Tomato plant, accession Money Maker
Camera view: horizontal (90 deg, fisheye); turntable rotation: 300 degrees
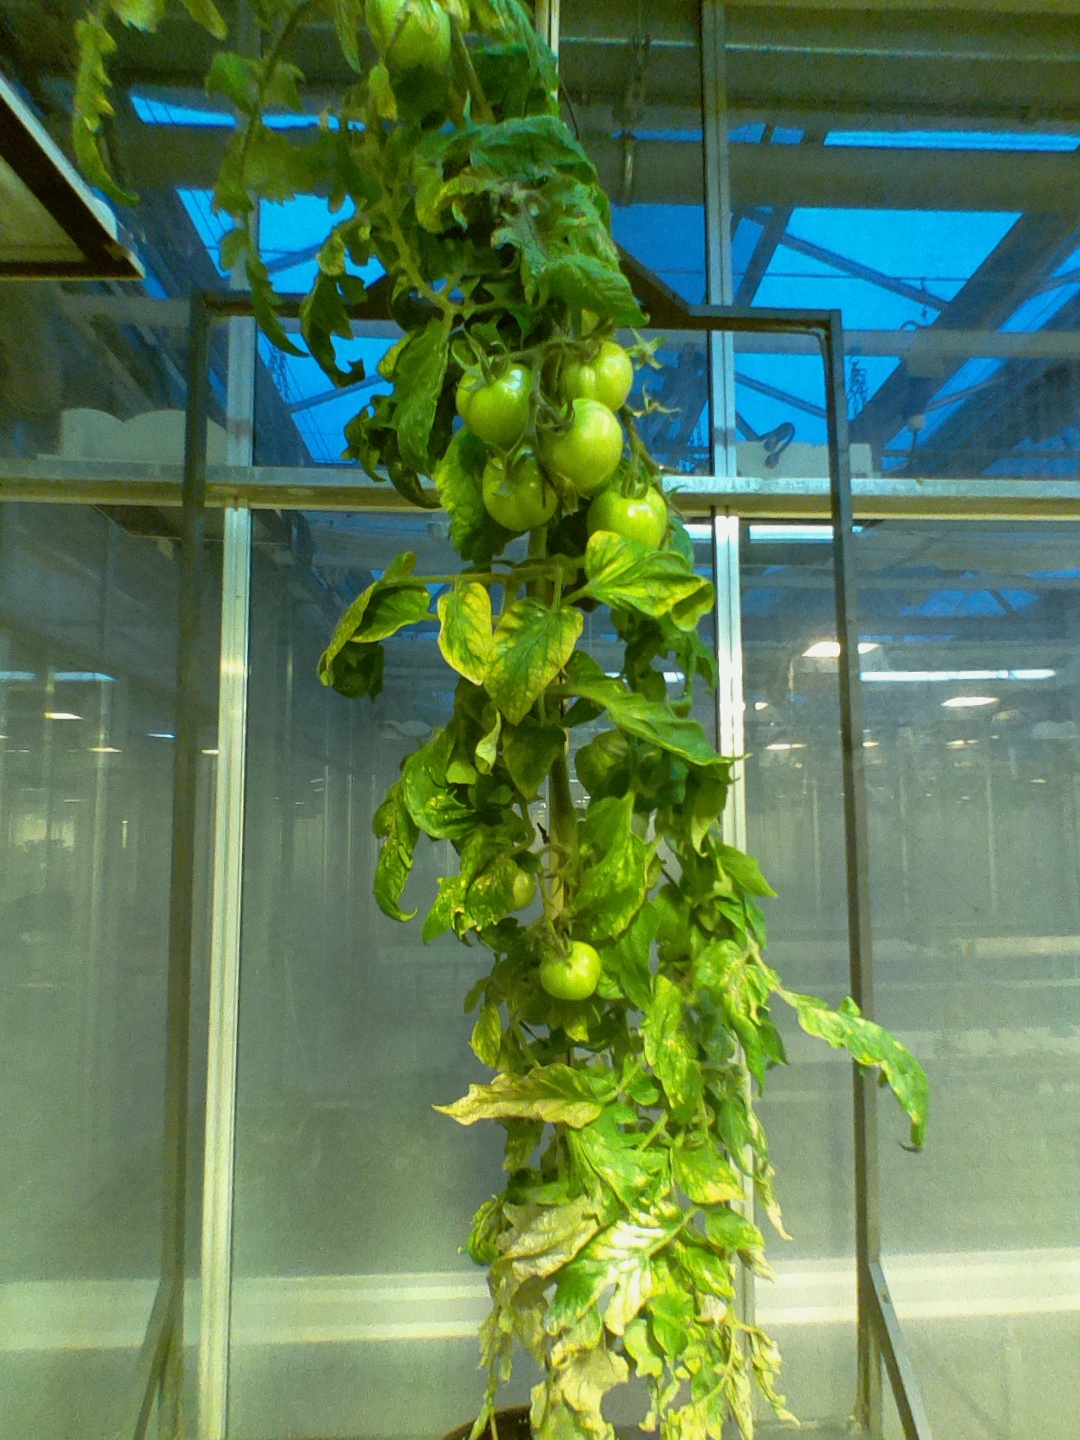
BBCH growth stage 79: 90% -100% of final fruit size